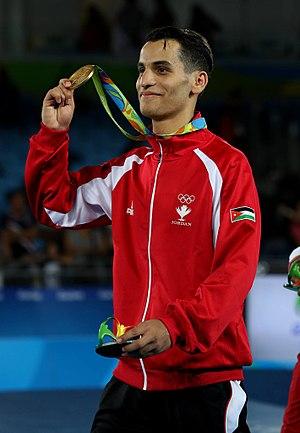
Ahmad Abughaush, né le 1ᵉʳ février 1996, est un taekwondoïste jordanien. Il est le premier champion olympique jordanien après son succès lors du tournoi des moins de 68 kg des Jeux olympiques d'été de 2016.